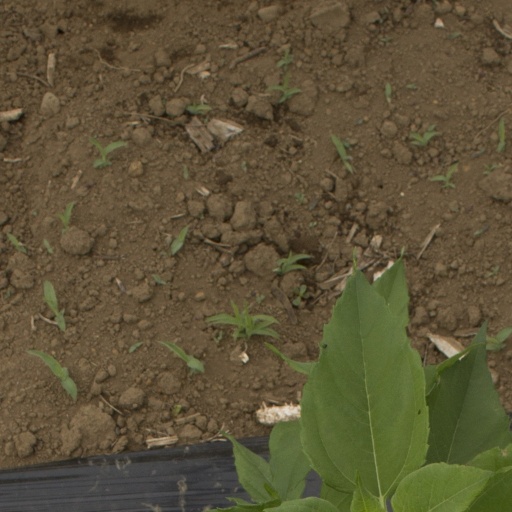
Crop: Jerusalem artichoke